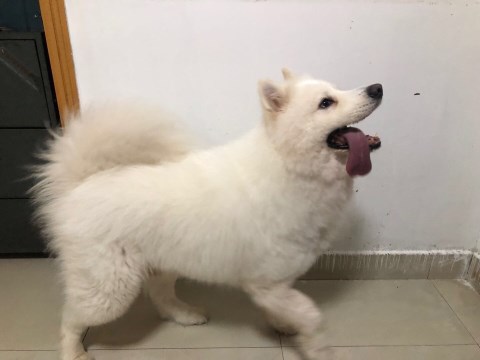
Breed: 2192-n000088-Samoyed